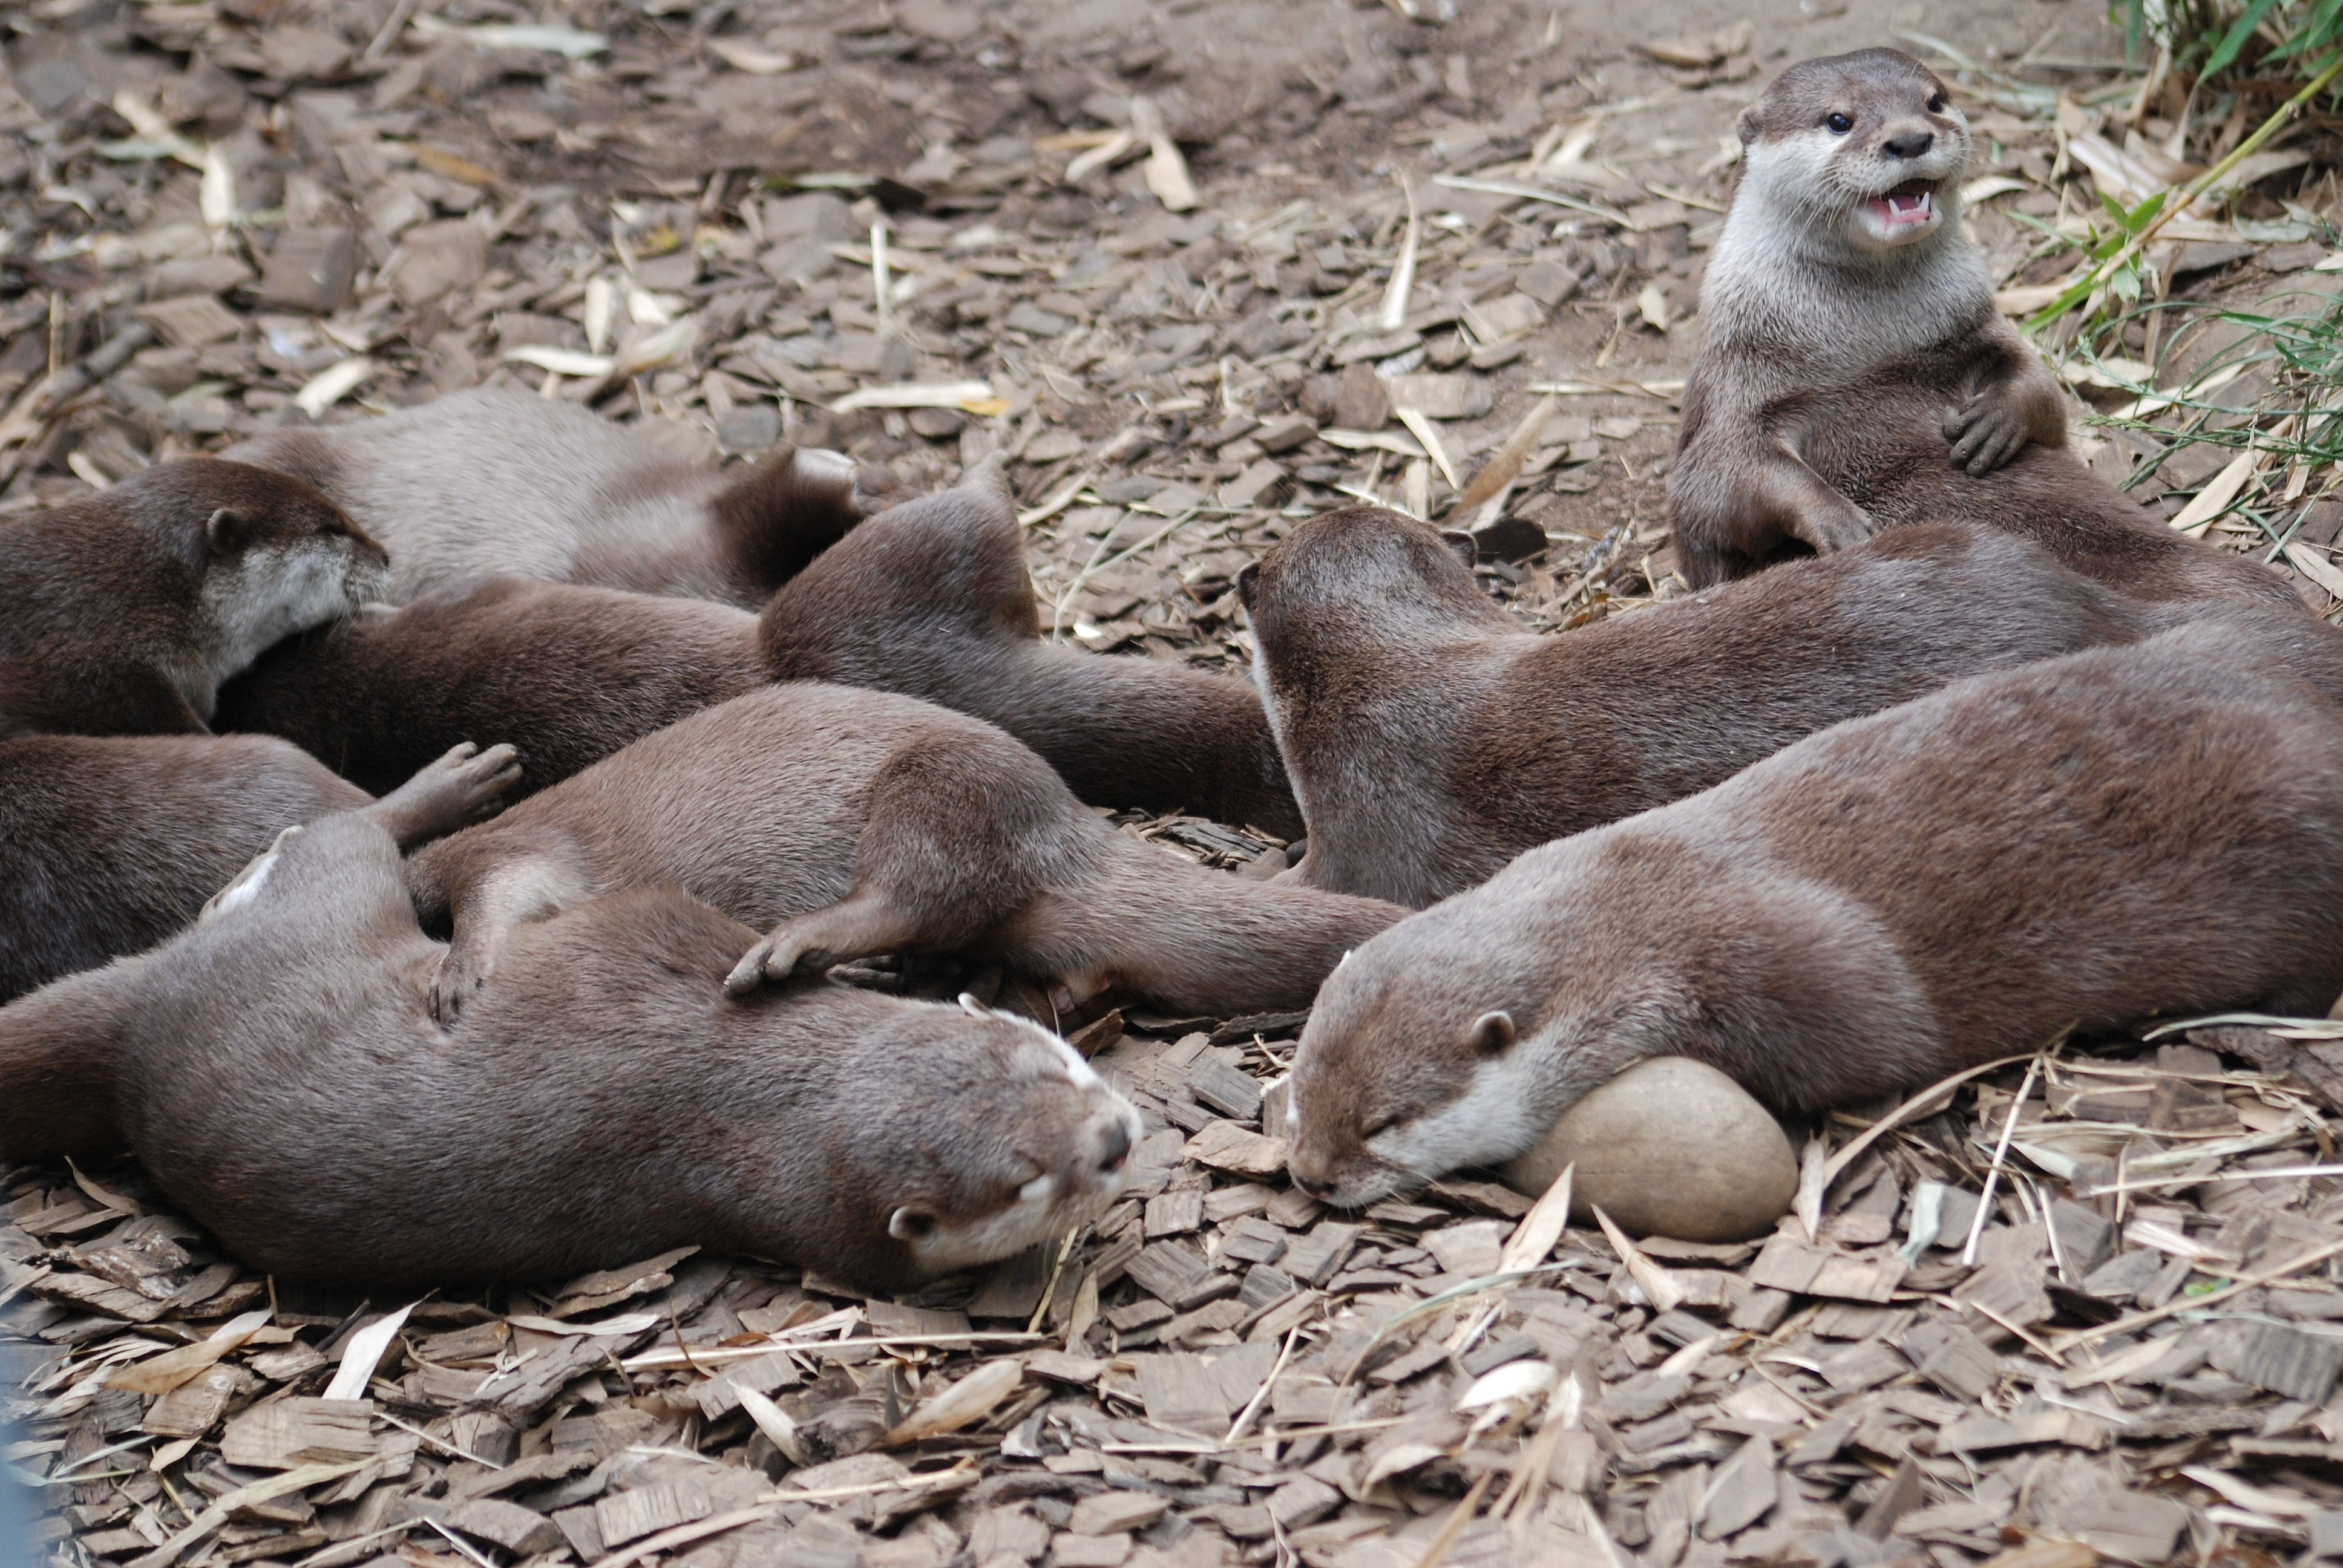
nature, wilderness, animal, cute, wildlife, wild, environment, zoo, fur, mammal, fauna, playful, close up, outdoors, whiskers, zoology, seals, vertebrate, species, otter, prairie dog, otters